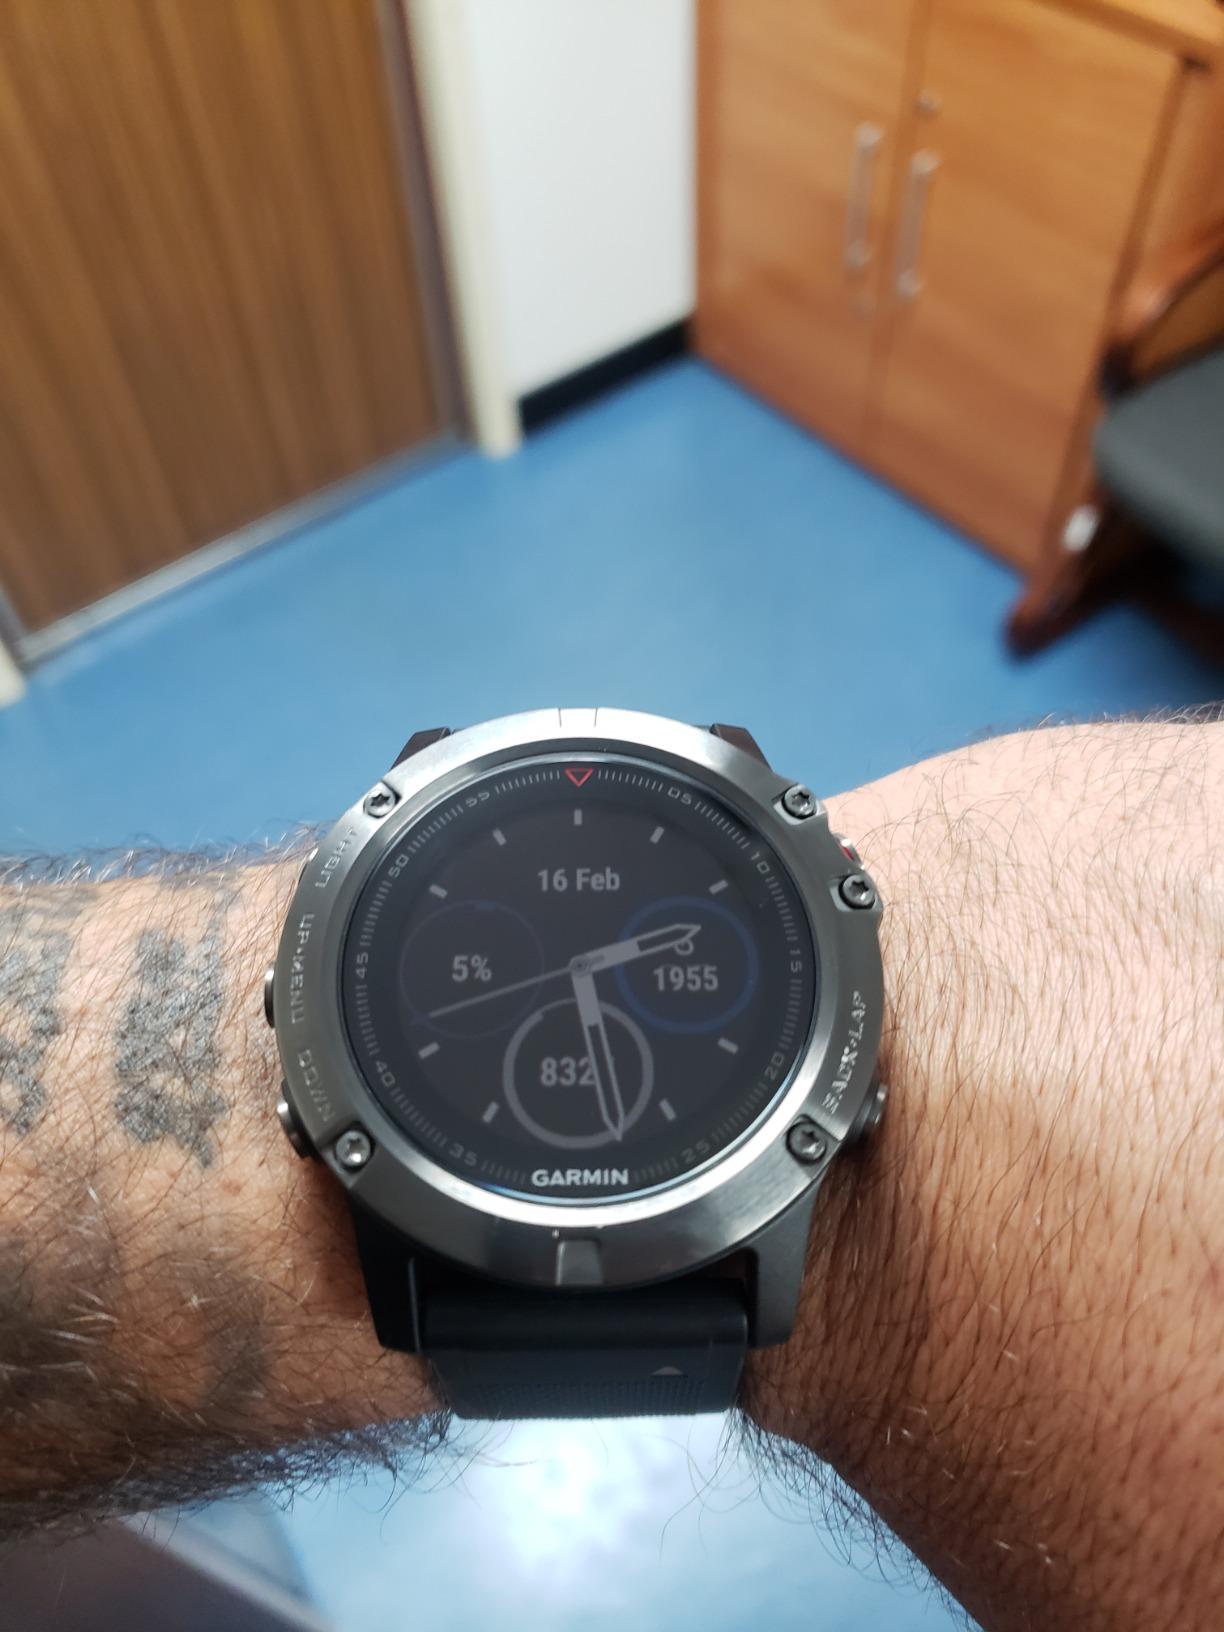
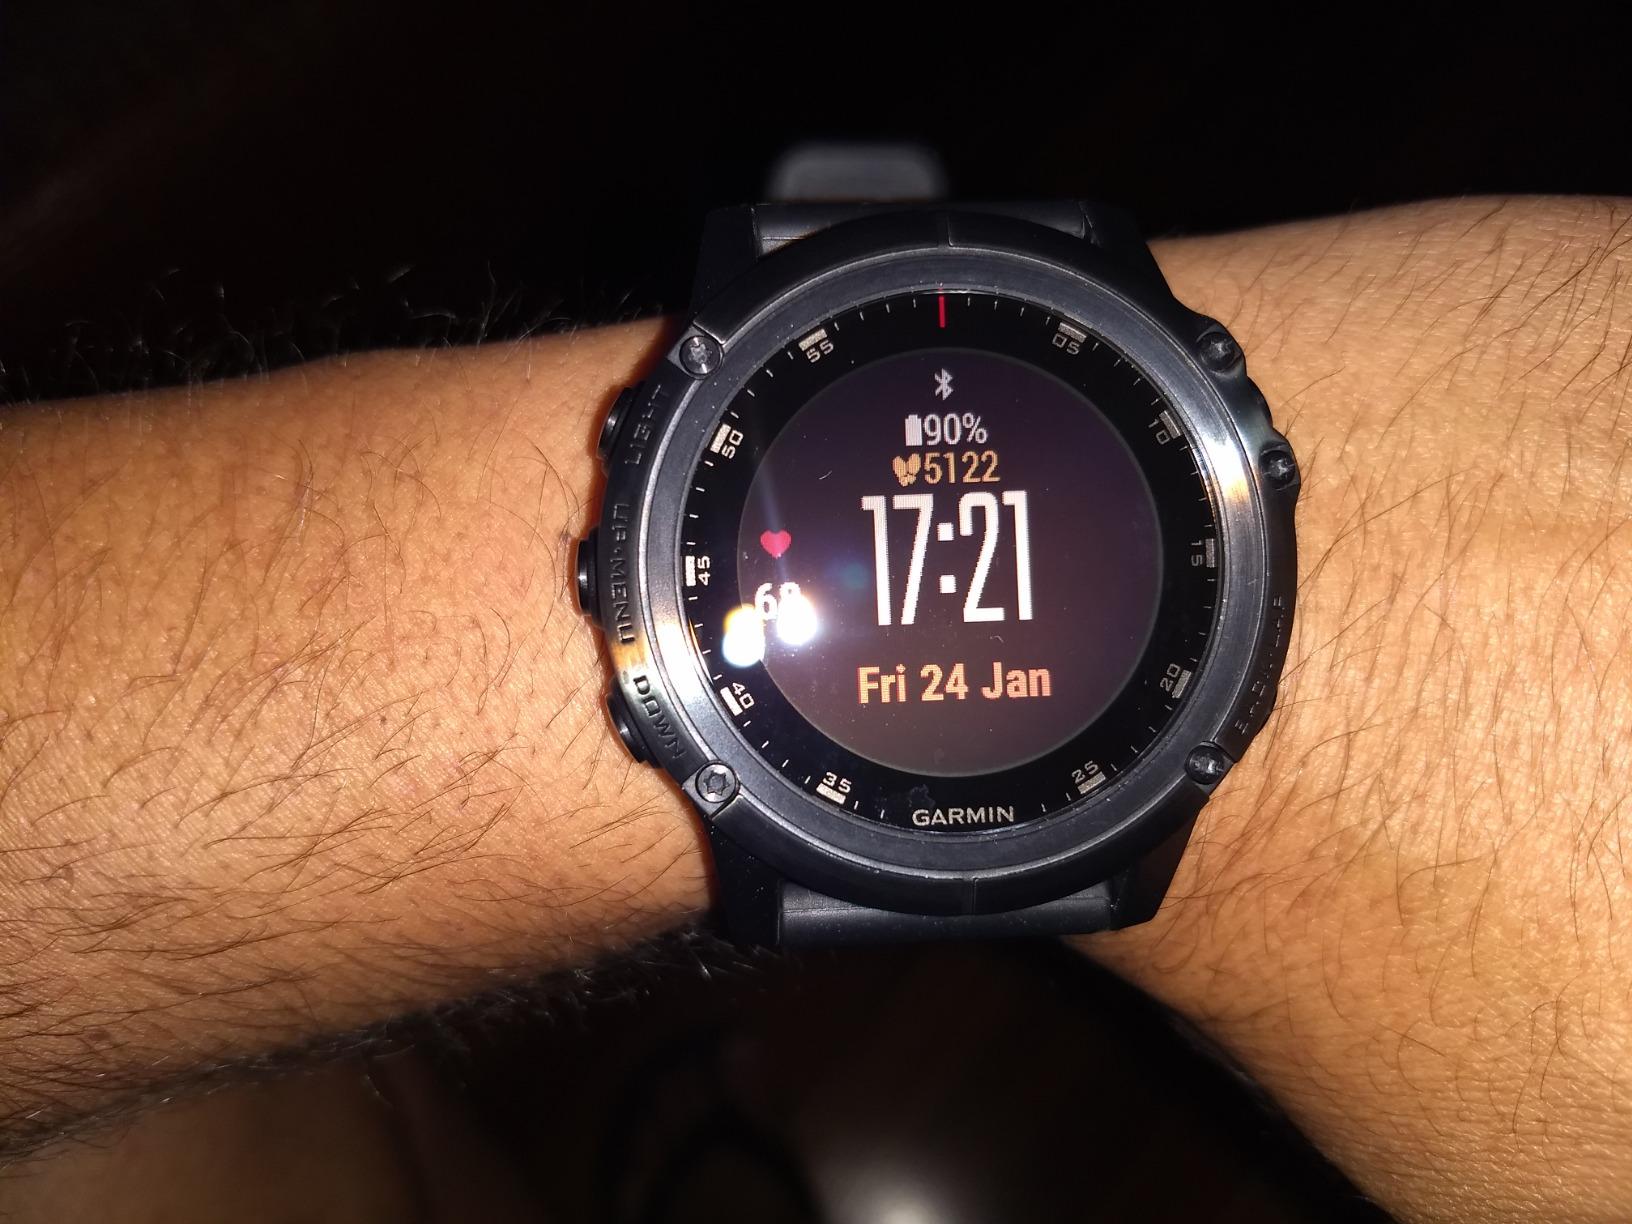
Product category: smartwatch
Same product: yes